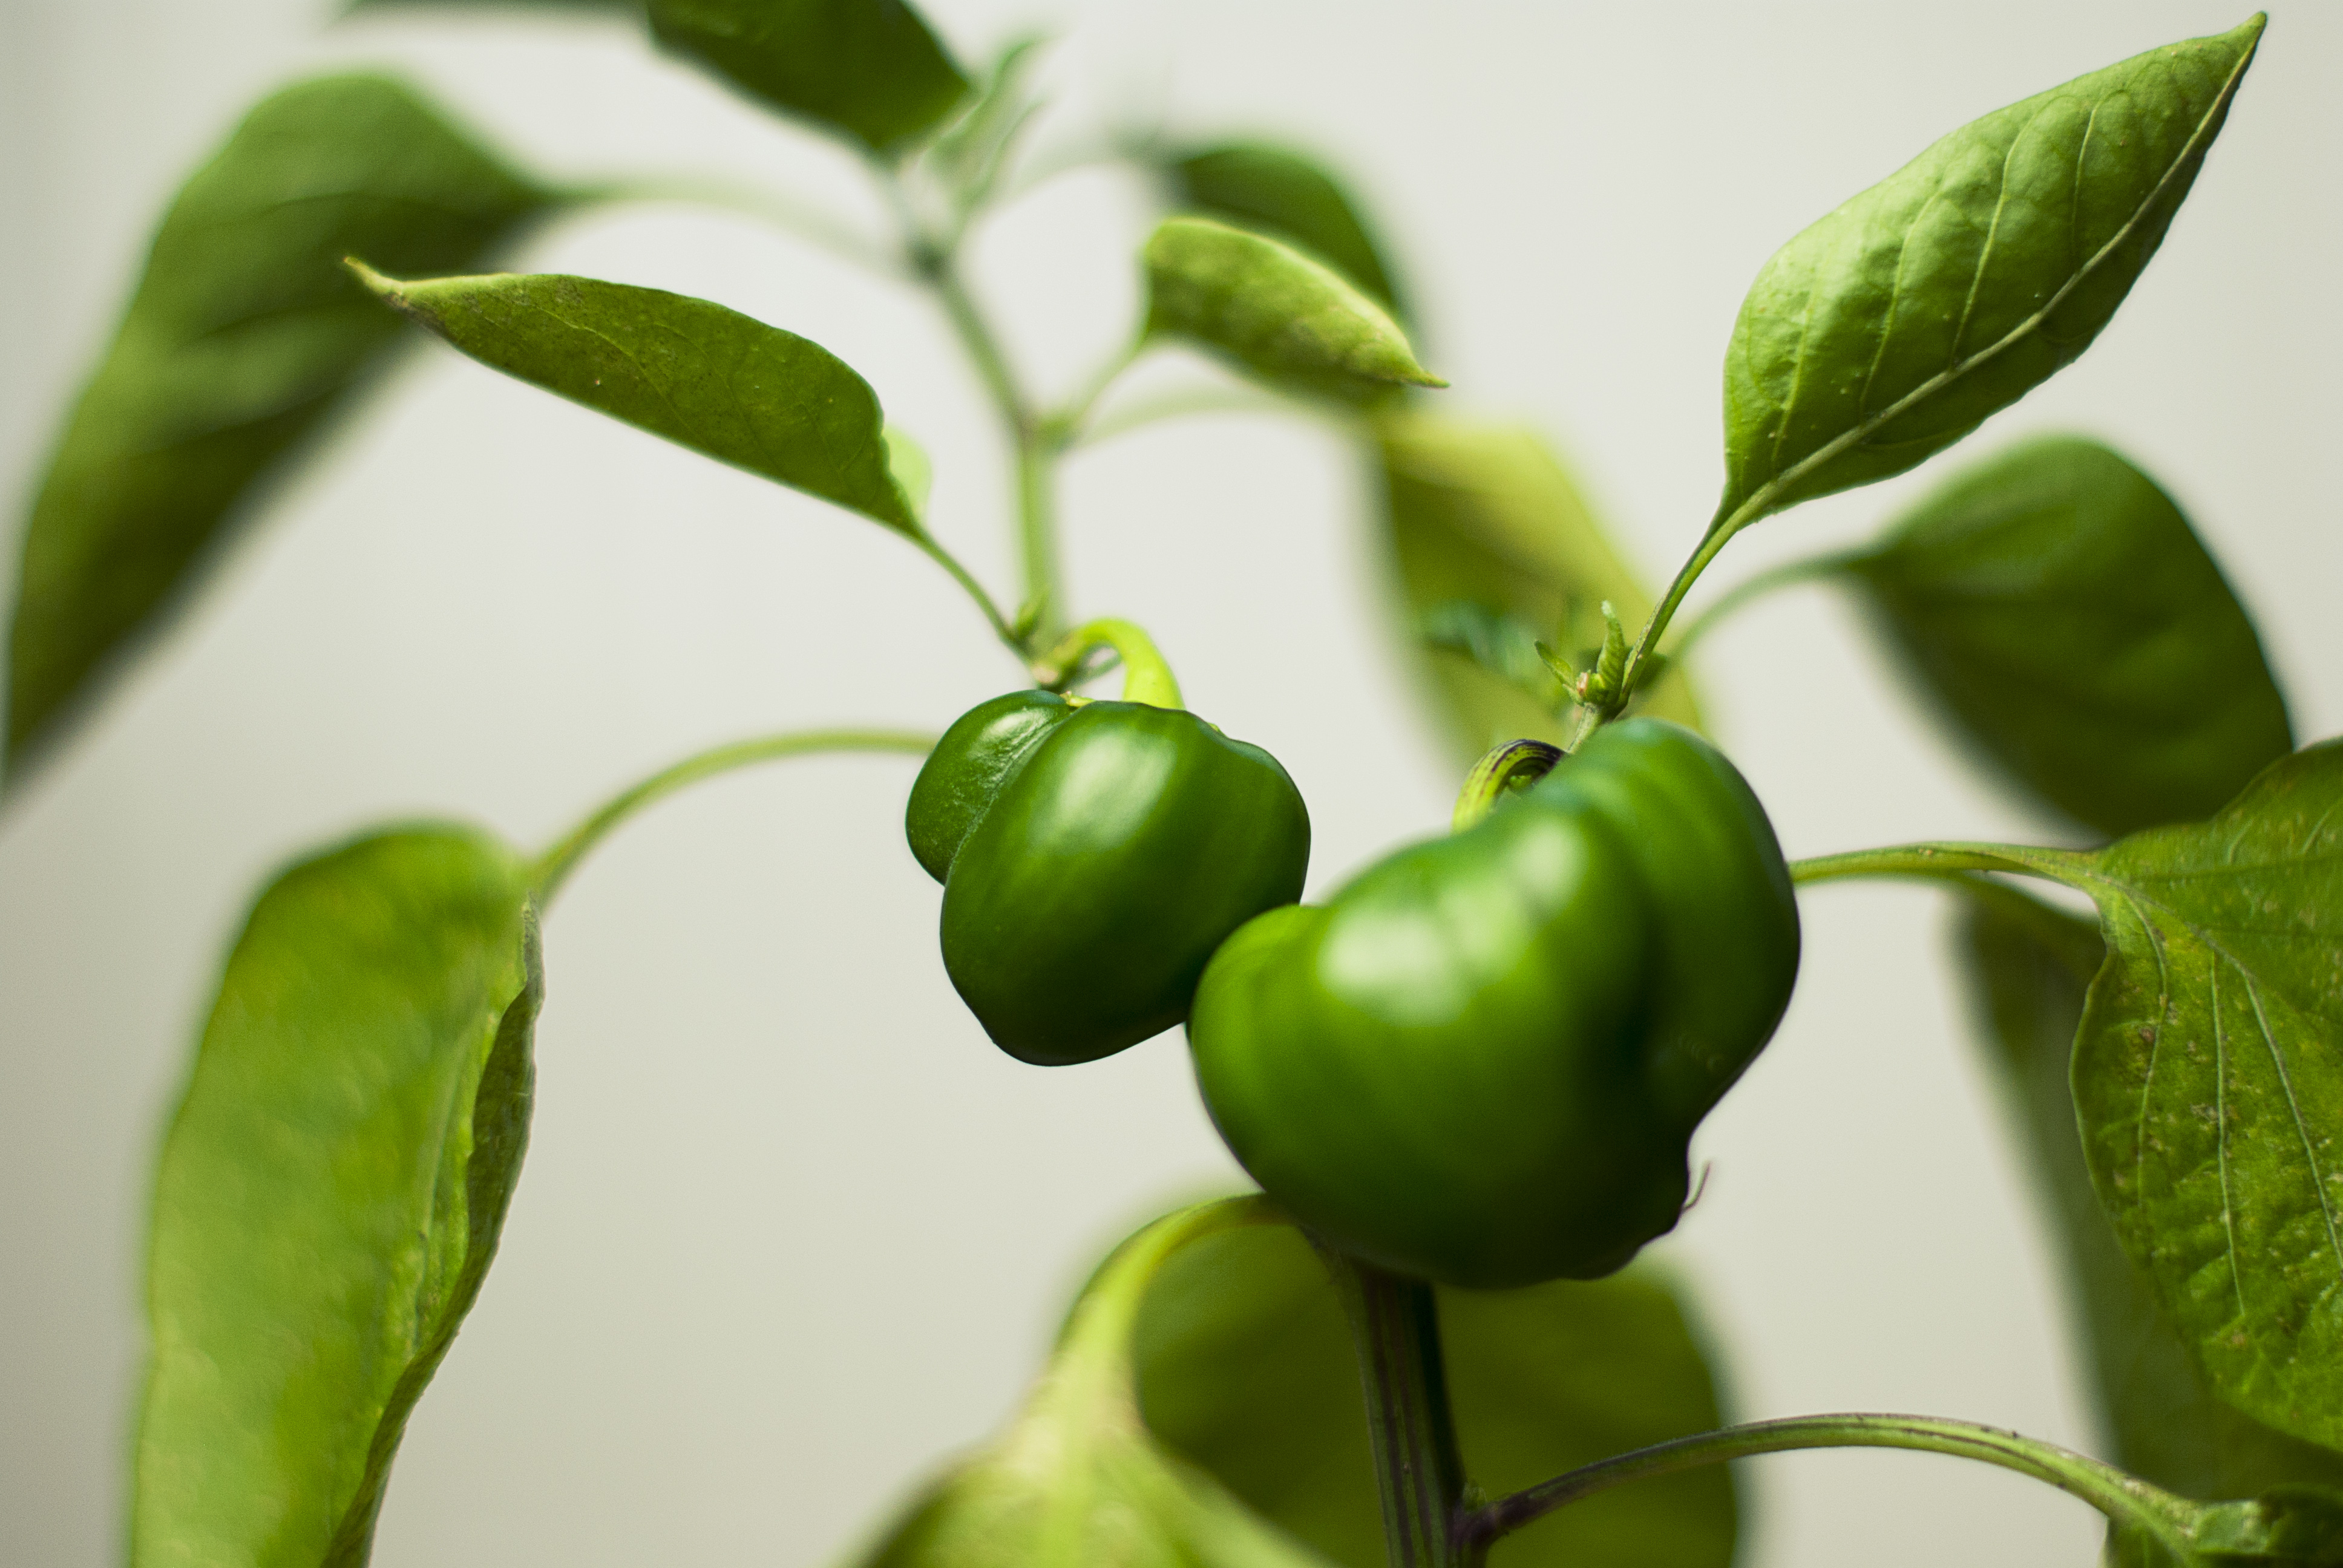
branch, plant, fruit, flower, food, green, pepper, produce, vegetable, grow, flora, leaves, peppers, paprika, macro photography, flowering plant, acerola, malpighia, chili pepper, land plant, bird's eye chili, bell peppers and chili peppers, habanero chili